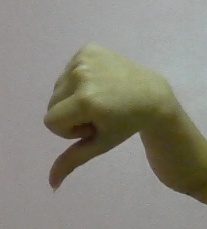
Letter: waw